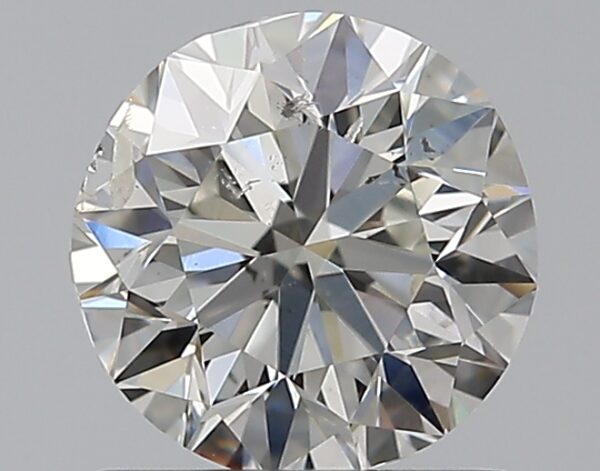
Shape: round
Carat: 1
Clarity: I1
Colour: J
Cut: GD
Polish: EX
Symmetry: VG
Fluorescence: N
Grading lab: GIA
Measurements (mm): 6.12 x 6.19 x 4.06